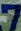
Number: 7